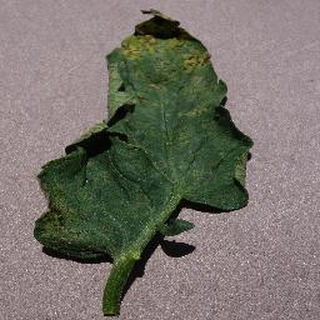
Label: tomato_septoria_leaf_spot